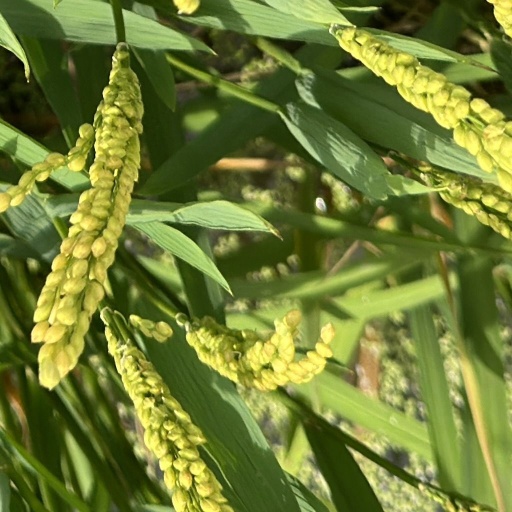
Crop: rice